Parasakthi (1952 film)

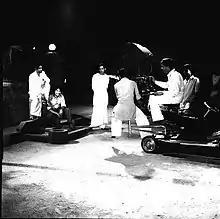
The shooting of "Parasakthi" at AVM Studios

Ganesan was chosen to play the male lead, making his cinematic acting debut. Perumal cast Ganesan after being impressed with his performance as Nur Jahan in the Sakthi Nadaga Sabha play of the same name. It was he who, in 1950, gave Ganesan a flight ticket to Madras for the screen test for "Parasakthi". Ganesan had simultaneously shot for the Telugu-Tamil bilingual film "Paradesi / Poongothai", which almost became his first release, but was delayed after Perumal requested its co-producer Anjali Devi to let "Parasakthi" release first. Ganesan had earlier dubbed for actor Mukkamala in the 1951 Tamil film "Niraparadhi".